Taungthaman Thitsar

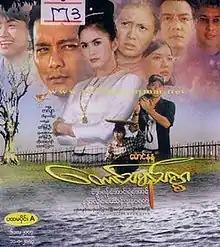
VCD Released Poster

Taungthaman Thitsar is a 2006 Burmese drama film, directed by Maung Nanda starring Yan Aung, May Than Nu, Ye Aung, Nawarat, Dwe and Nandar Hlaing.